Landover, Maryland

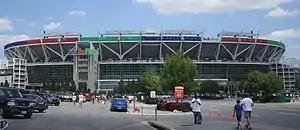
Northwest Stadium (then known as FedEx Field), the home field of the National Football League (NFL)'s Washington Commanders.

Northwest Stadium is a football stadium for the Washington Commanders of the National Football League in the neighboring CDP of Summerfield and has a Landover postal address. (See also Raljon, Maryland.) The Washington Wizards and Washington Capitals used to play in Landover's Capital Centre (later known as the US Airways Arena) before moving to the Capital One Arena, inside D.C itself. The arena was demolished in 2002.